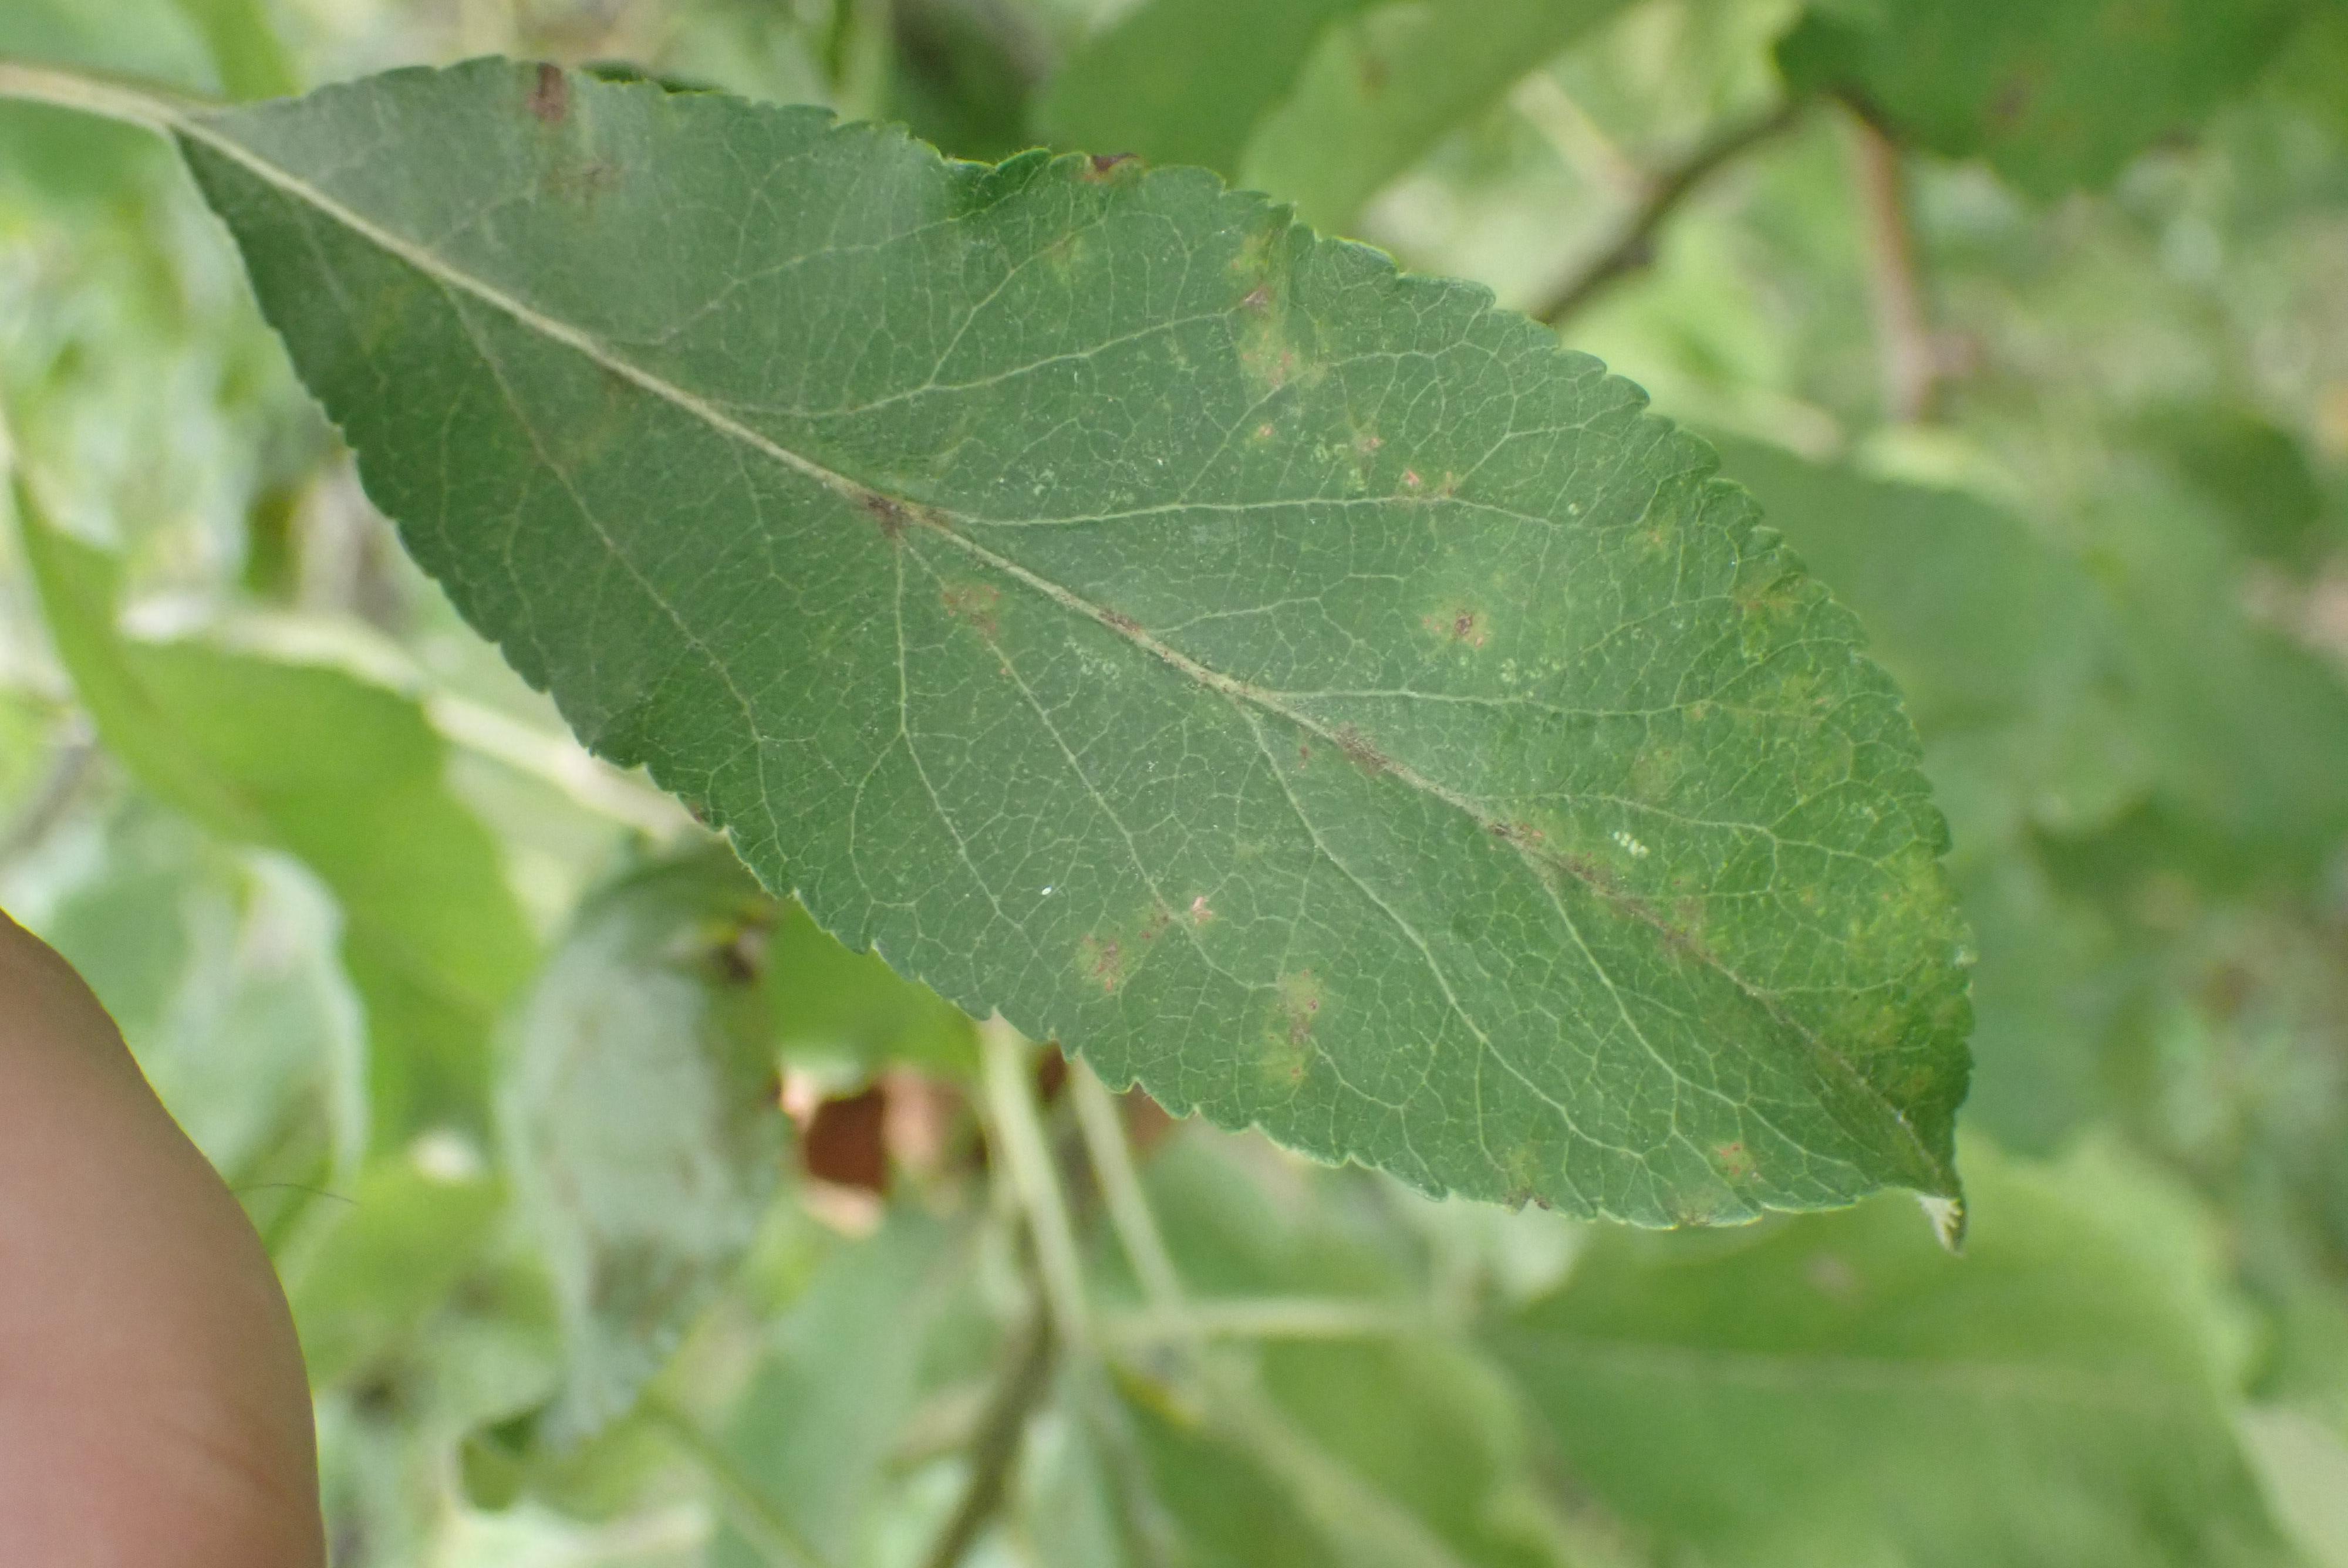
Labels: scab